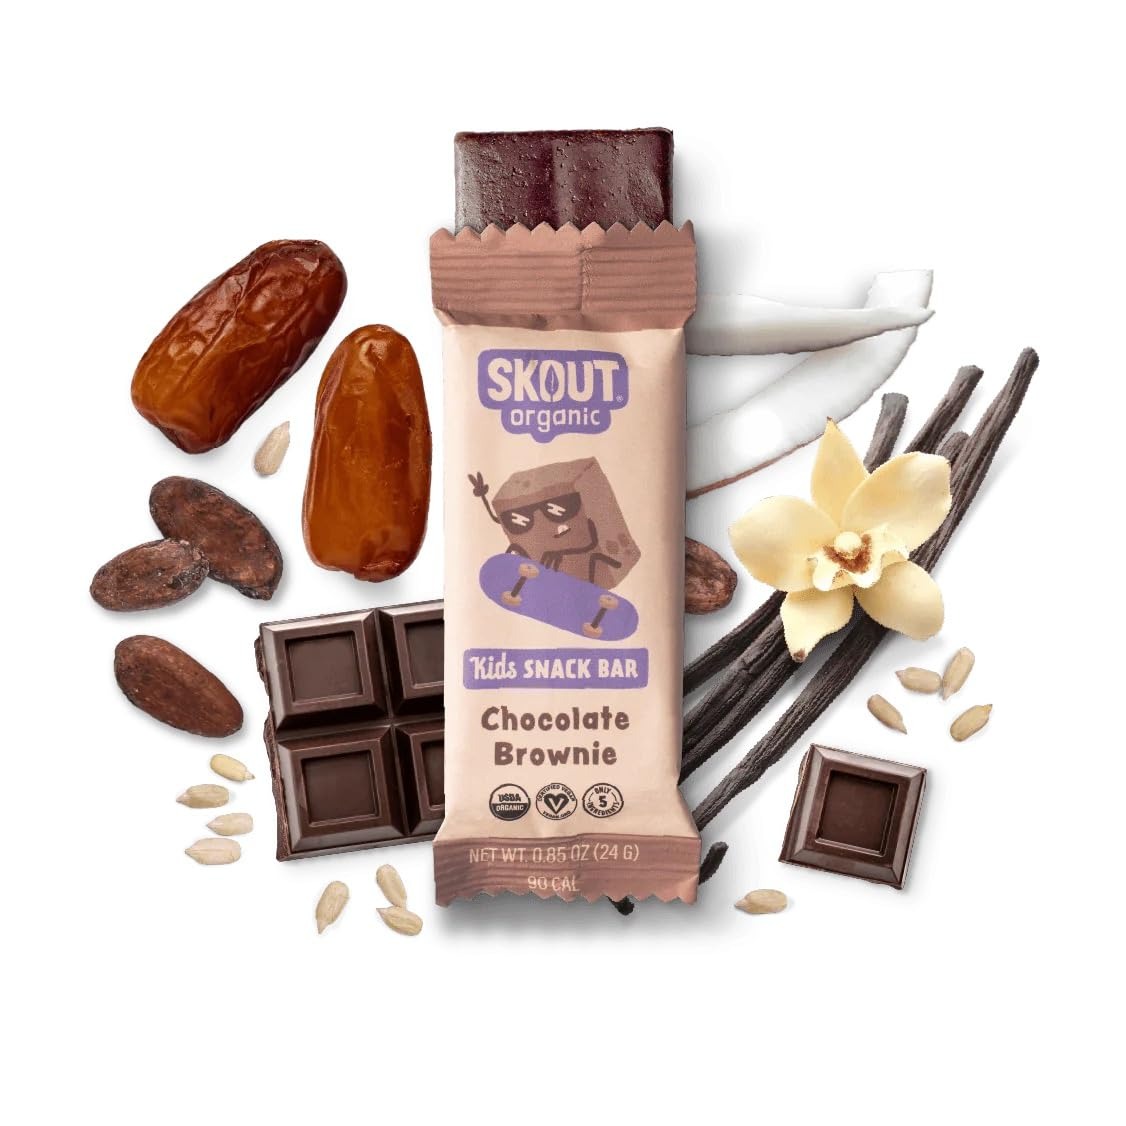
Item Name: Skout Organic Chocolate Brownie Kids Snack Bars (18 Pack) | Organic Kids Snack Bars | School Snacks & Lunch Snacks | No Refined Sugar | Vegan & Paleo | Gluten, Dairy, Grain, Peanut Free
Bullet Point 1: ORGANIC KIDS SNACK BARS: Fudgy, decadent, smooth, and rich our Chocolate Brownie Kids Bars offer the mouthwatering taste of fresh-baked homemade brownies.
Bullet Point 2: TASTE PROFILE: Fudgy, decadent, smooth, and rich flavor that offer the mouthwatering taste of fresh-baked homemade brownies.
Bullet Point 3: NATRUAL INGREDIENTS: All Skout products contain natural ingredients and are certified organic, vegan, gluten free, soy free, and kosher; while providing the nutrition your body craves.
Bullet Point 4: CONVENIENCE ON-THE-GO: Whether you're craving a quick snack or an energy boost, our organic granola bars are your on-the-go solution. The perfect size snack for at home, school lunches & anywhere on the go. No crumbling and no mess.
Bullet Point 5: SKOUT PROMISE: Whether it's Snack Bars or Soft-Baked Cookies, great taste will always be our first ingredient. And great taste can only be achieved by using quality organic ingredients.
Value: 15.3
Unit: Ounce

Price: 22.99